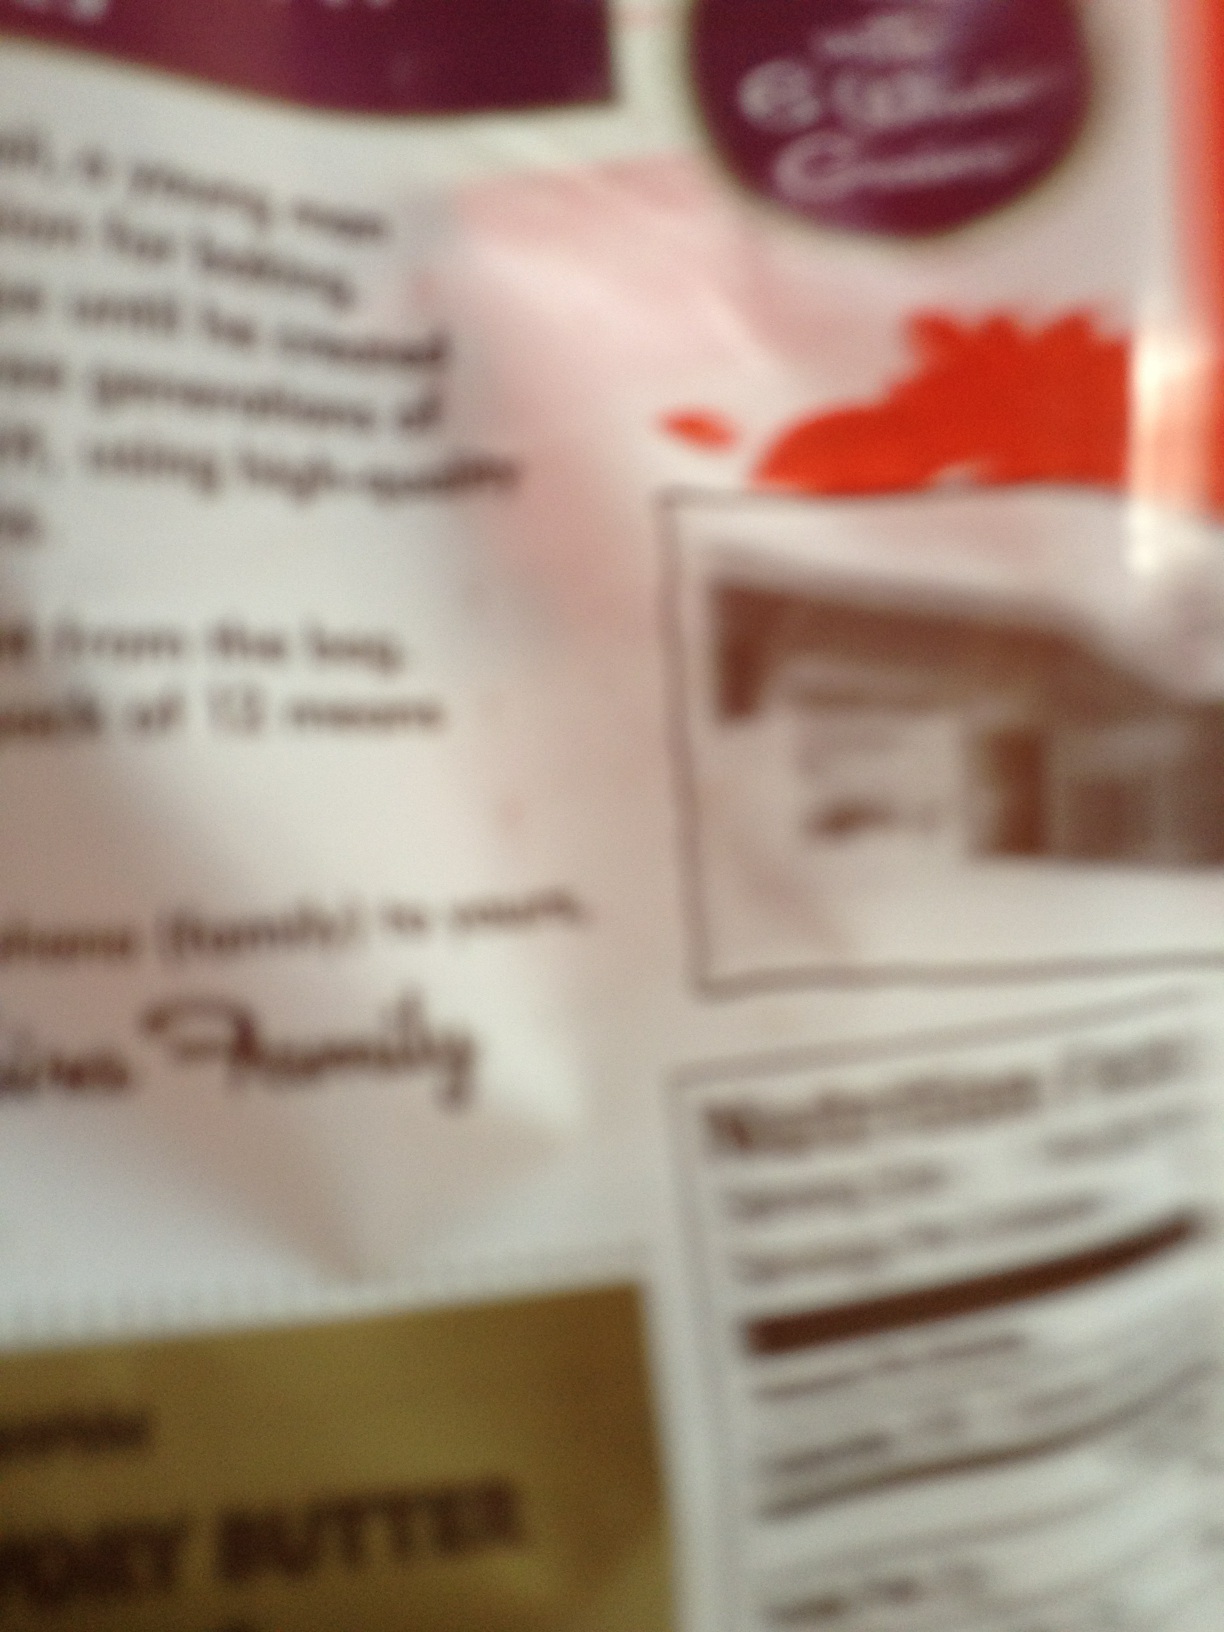Question: Baking directions.
Answer: unanswerable